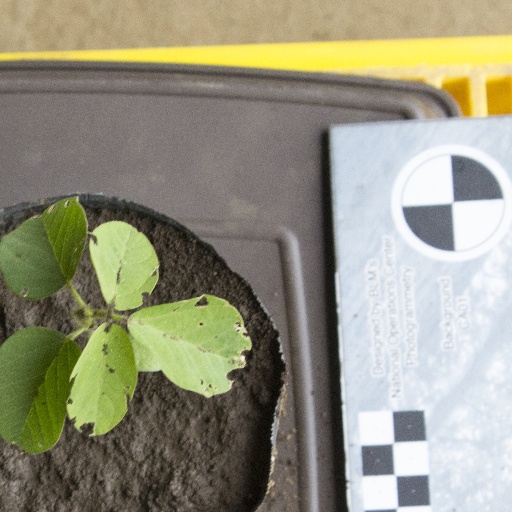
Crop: soybean